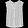
Label: Shirt